Civic heraldry

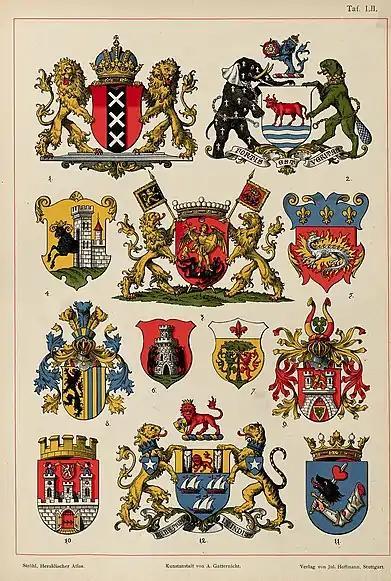

Civic heraldry is heraldry used by municipalities.